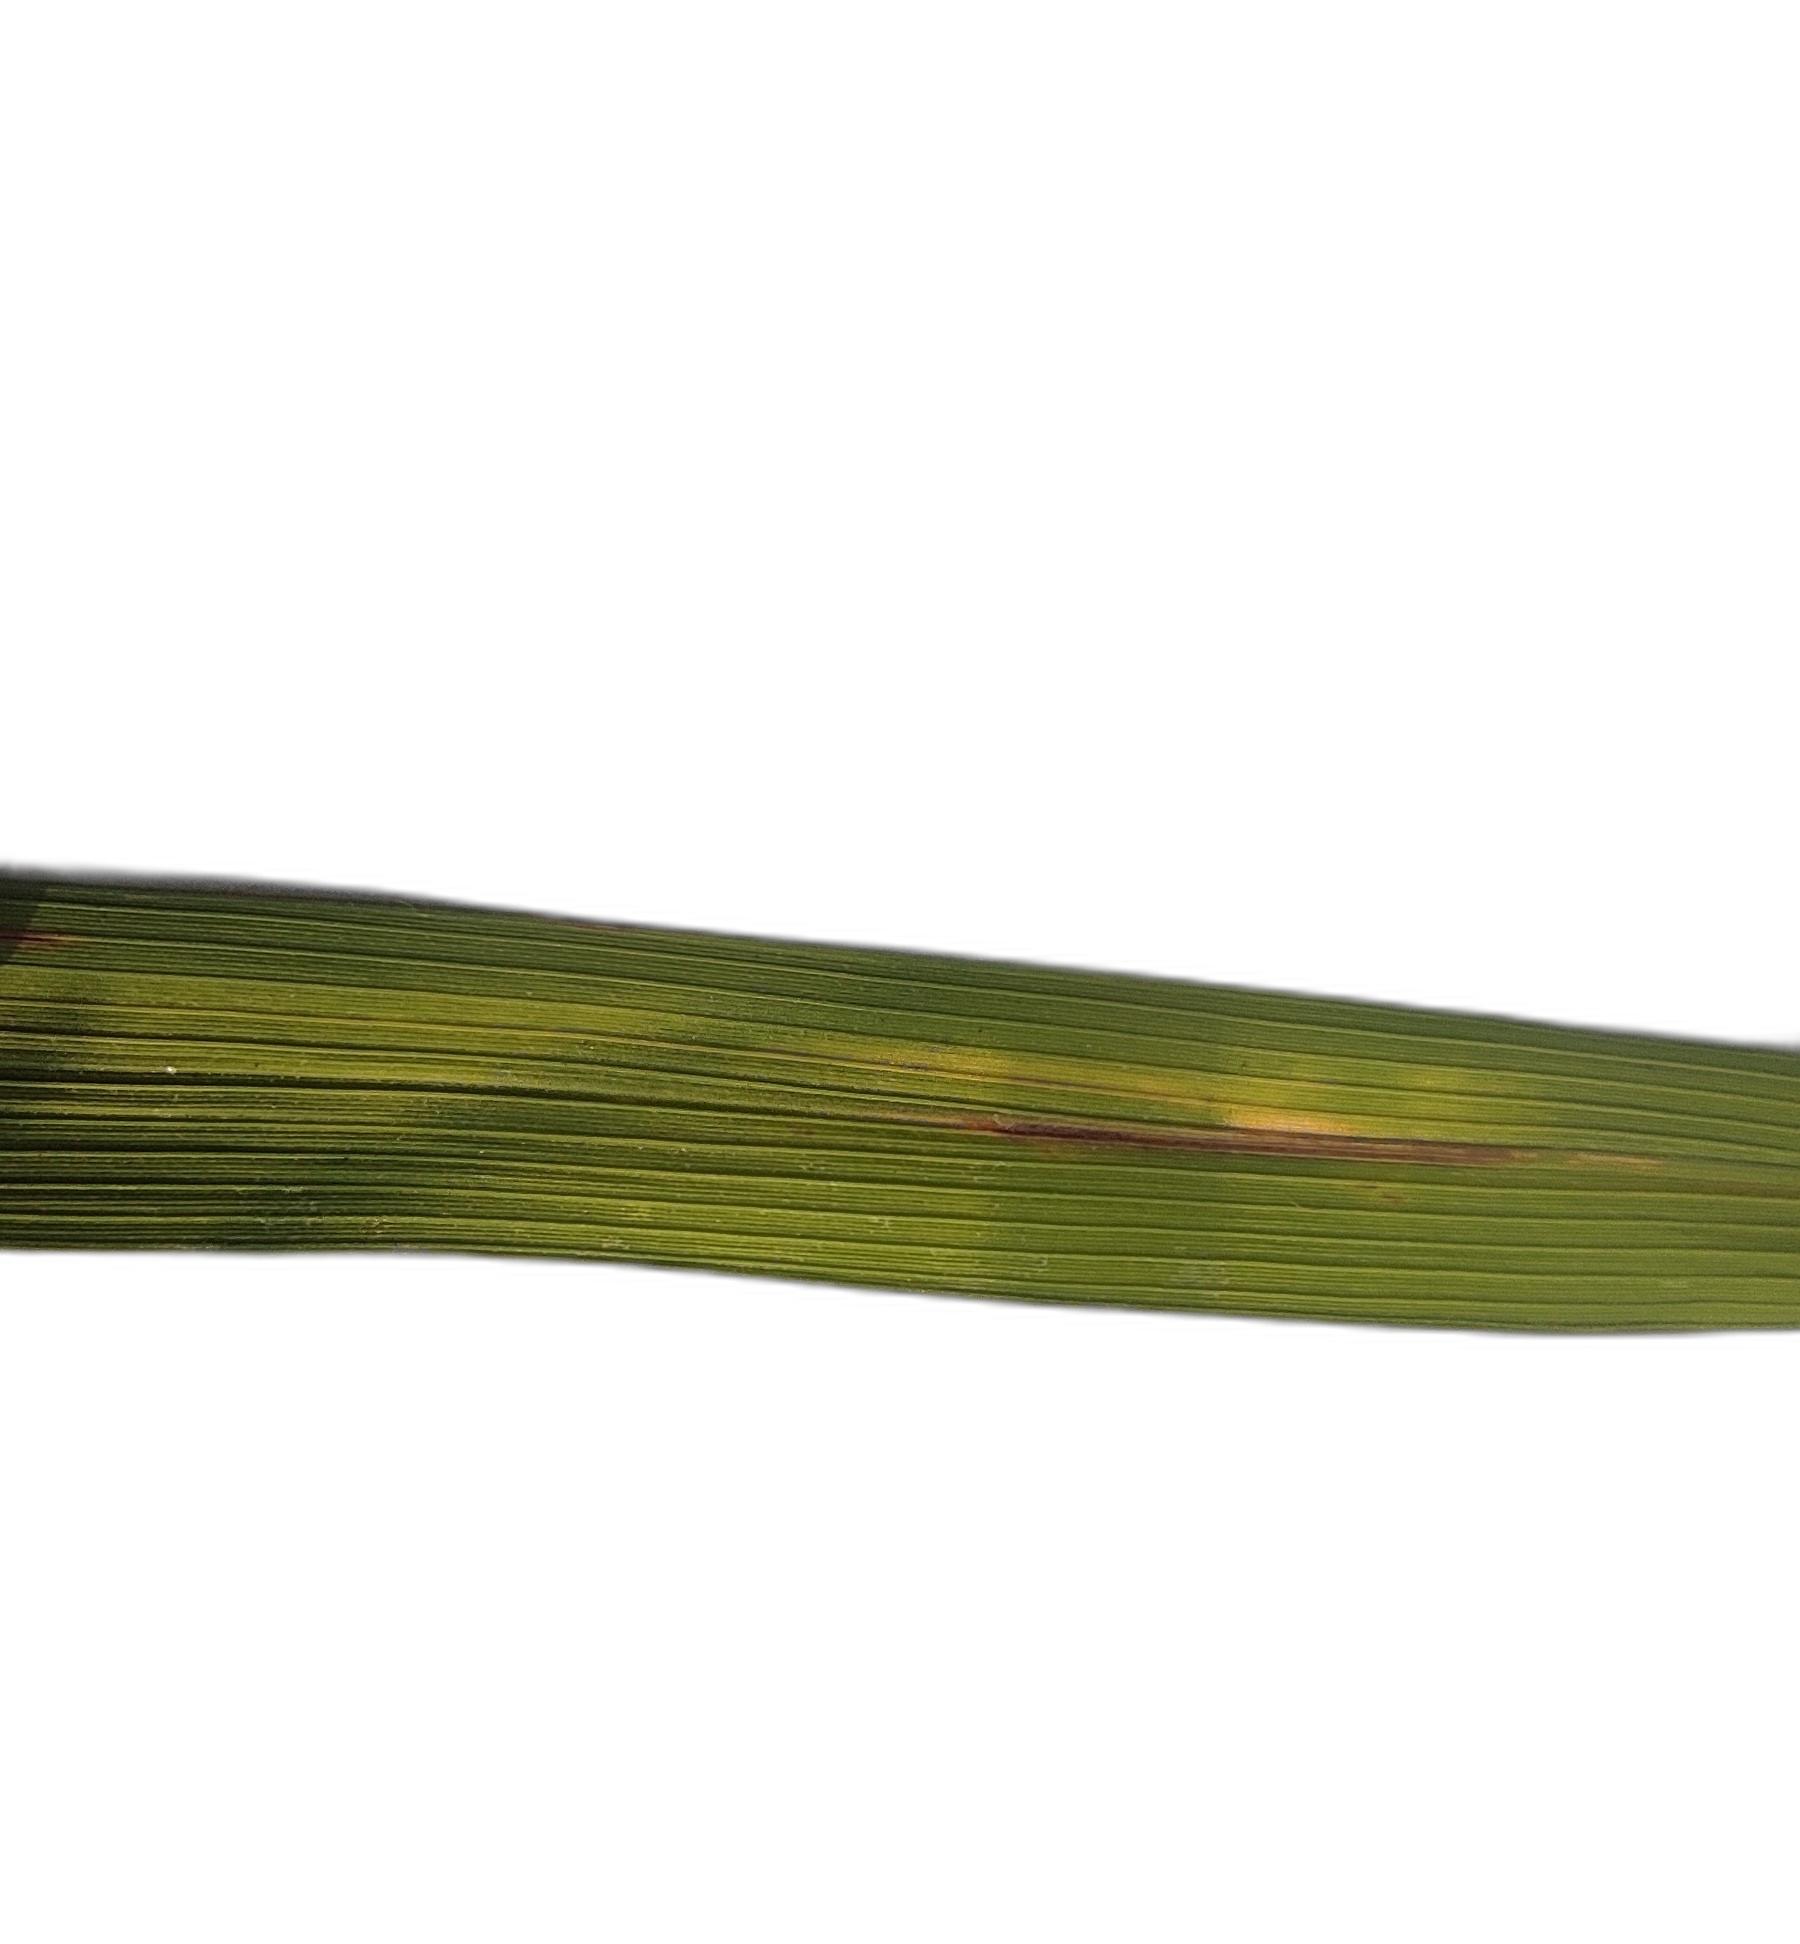
Label: Rice Tungro